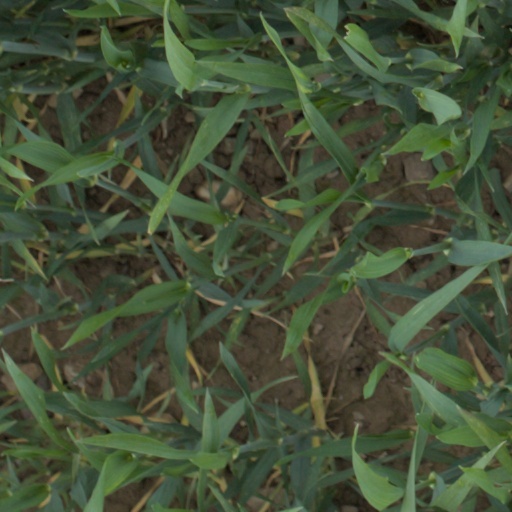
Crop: wheat